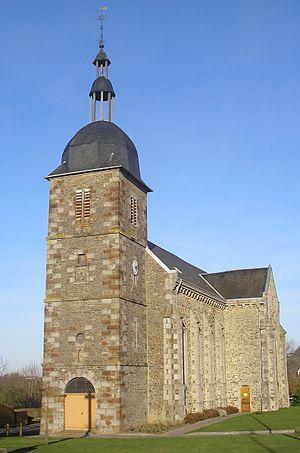
Saint-Quentin-les-Chardonnets est une commune française, située dans le département de l'Orne en région Normandie, peuplée de 337 habitants.